Denver

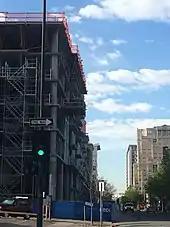
Construction along Cherokee Street in the Golden Triangle neighborhood

In 1970, Denver was selected to host the 1976 Winter Olympics to coincide with Colorado's centennial celebration, but in November 1972, Colorado voters struck down ballot initiatives allocating public funds to pay for the high costs of the games. They were moved to Innsbruck, Austria. The notoriety of being the only city ever to decline to host an Olympiad after being selected has made subsequent bids difficult. The movement against hosting the games was based largely on environmental issues and was led by State Representative Richard Lamm. He was subsequently elected to three terms (1975–87) as Colorado governor. Denver explored a potential bid for the 2022 Winter Olympics, but no bid was submitted.